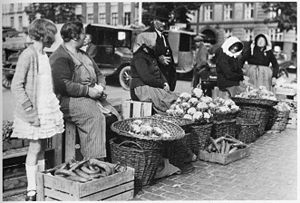
Israels Plads
Pladsen med boder i 1930.
Grønttorvet på den plads, der nu har navnet Israels Plads. Til højre ses ""amagerkoner"" med typisk hovedbeklædning"
Israels Plads er en plads mellem Frederiksborggade, Rømersgade, Vendersgade og Linnésgade tæt ved Nørreport Station i Indre By i København. Pladsen hed tidligere Linnés Torv.